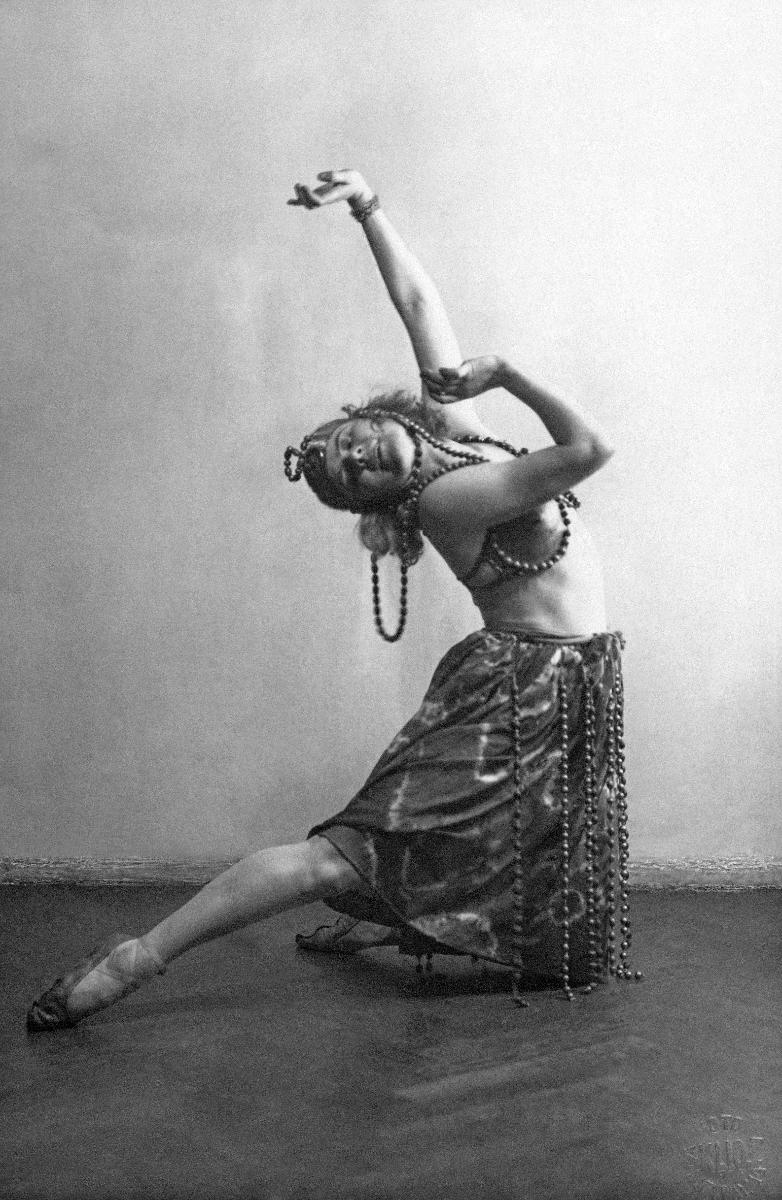
Tanssija Ella Ilbak
Dancer Ella Ilbak
sisällön kuvaus: Nuori virolainen tanssija Ella Ilbak, 1922. content description: Young Estonian dancer Ella Ilbak, 1922.
Kuvaaja: Foto Klio, kuvaaja
Vuosi: 1922
Aiheet: tanssijat; Viro; naiset; esiintymisasut; asennot (ruumiinasennot); henkilöt; dancers; Estonia; women; performance costumes; positions (physical properties); estonian dancers; female dancers; costumes; persons; dansare; Estland; kvinnor; kläder för framträdande; kroppsställningar; personer (individer)